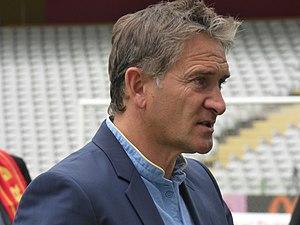
Philippe Montanier avant le match Lens / Sochaux, comptant pour la septième journée du championnat de France de football de Ligue 2, le 15 septembre 2018.
Philippe Montanier, né le 15 novembre 1964 à Vernon, est un joueur de football professionnel français, qui évoluait au poste de gardien de but, avant de devenir entraîneur.